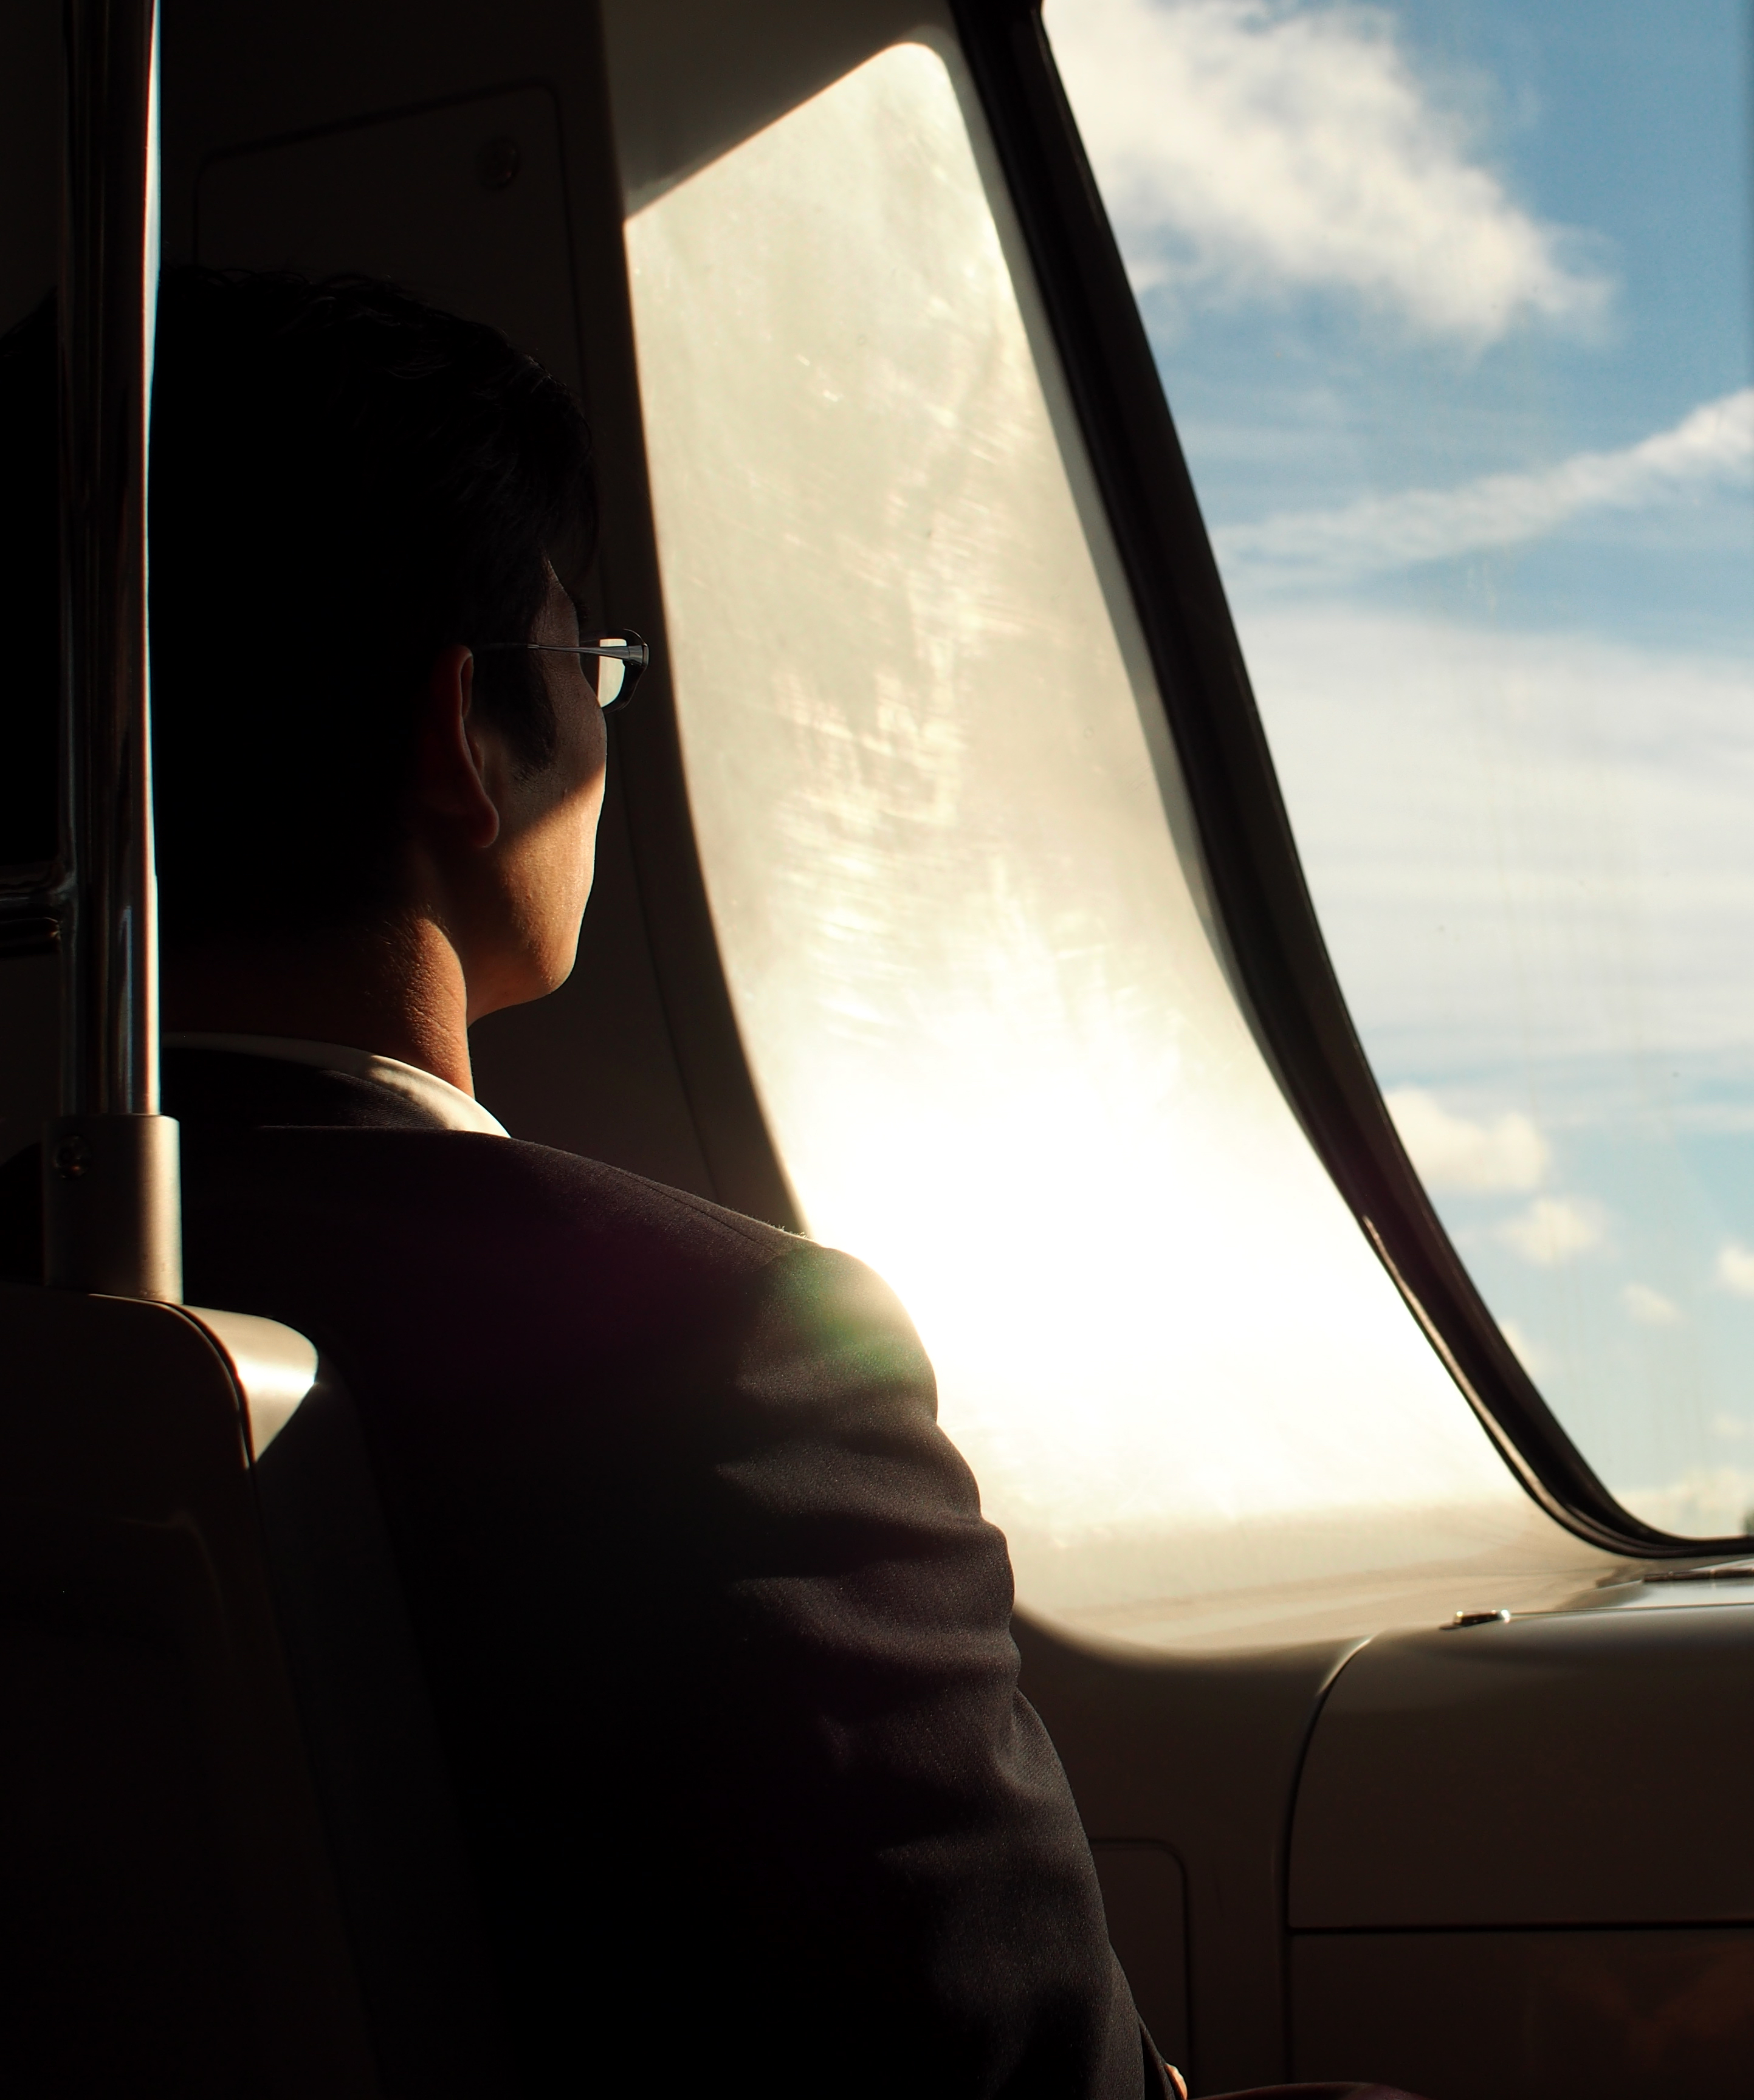
light, driving, train, profile, commute, metro, lighting, shadows, image, commuter